Carmine Infantino

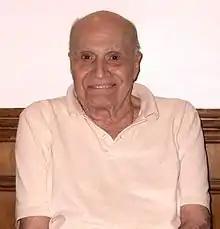
Infantino in October 2010

Carmine Infantino (May 24, 1925 – April 4, 2013) was an American comics artist and editor, primarily for DC Comics, during the late 1950s and early 1960s period known as the Silver Age of Comic Books. Among his character creations are the Black Canary and the Silver Age version of the Flash with writer Robert Kanigher, Elongated Man with John Broome, the Barbara Gordon incarnation of Batgirl with writer Gardner Fox, Deadman with writer Arnold Drake, and Christopher Chance, the second iteration of the Human Target, with Len Wein.